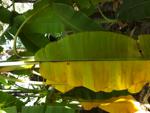
Label: xamthomonas